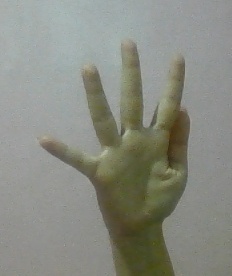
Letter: sheen